Tiantong Zongjue

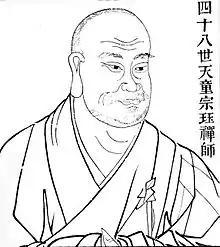

Tiantong Zongjue, was a Chinese Chan (Zen) Buddhist monk during the Song Dynasty. He was born in Hezhou, but left home to practice Buddhism at the age of sixteen. His ordination took place two years later. Zuzhao Daohe of the Yunmen School was his first teacher. However, Daohe retired and was replaced by Zhenxie Qingliao of the Caodong/Sōtō School, who became the teacher that gave Zongjue dharma transmission. In 1132, Zongjue became the abbot of Yuelin Temple where he served for 23 years. After this period, his abbacy switched to Mt. Xuedou. He remained there for four years before becoming the abbot of Tiantong Monastery near the modern city of Ningbo in 1159. He was replacing the former abbot, the famous Hongzhi Zhengjue, who died there in 1157. It was from this final temple, where Zongjue died in 1162, that he took his name. Tiantong temple was the same monastery where Eihei Dogen studied under Tiantong Rujing before bringing the teaching back to Japan and founding the Sōtō School.